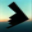
Label: airplane